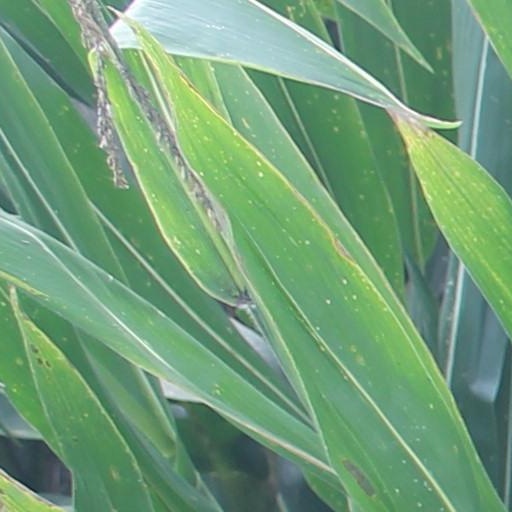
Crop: maize; corn